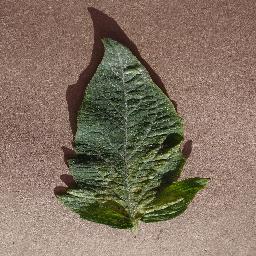
Label: Tomato___Spider_mites Two-spotted_spider_mite